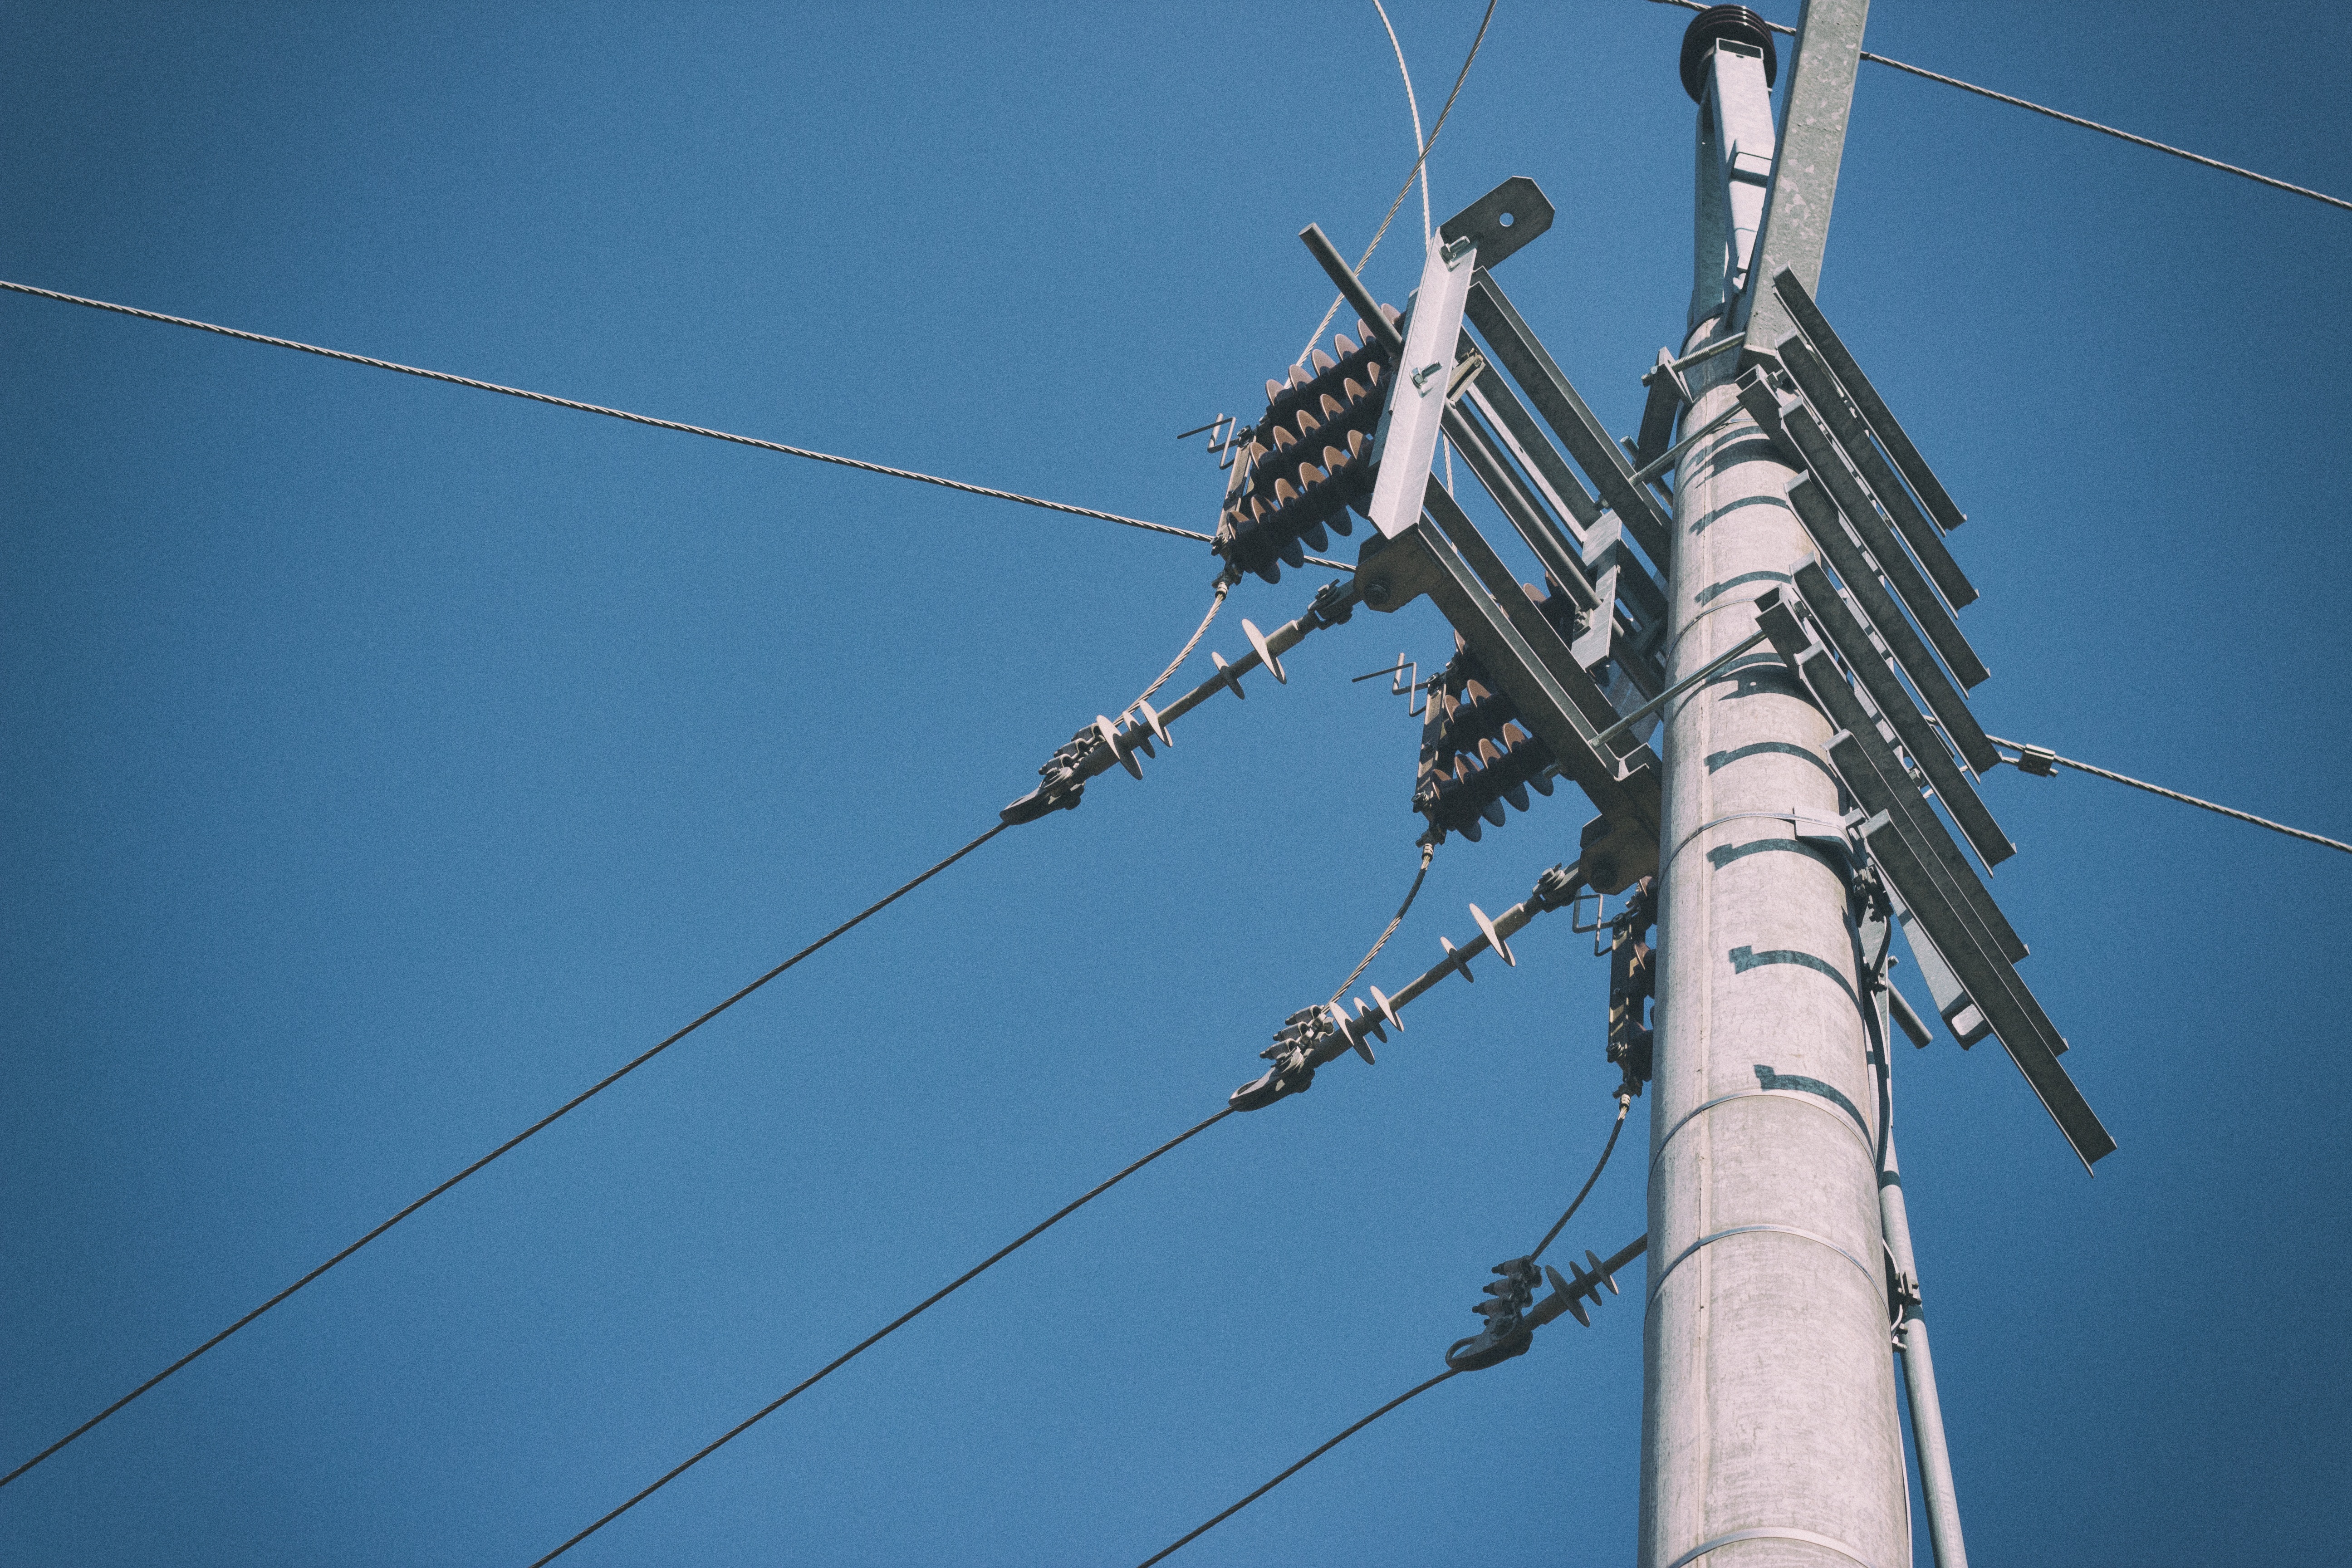
sky, technology, wind, antenna, line, tower, mast, blue, street light, electricity, lighting, energy, wires, transmission tower, outdoor structure, electrical supply, electronics accessory, overhead power line